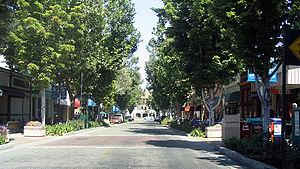
Sunnyvale est une municipalité du comté de Santa Clara, en Californie. Elle représente en superficie la deuxième ville la plus importante du comté, et la cinquième de la région urbaine de San Francisco. Selon une estimation du Bureau du recensement des États-Unis, la ville comptait 131 760 habitants en 2000.